Denman Arena

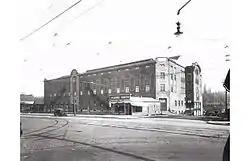
Photograph of Denman Arena in 1913

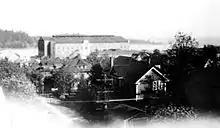
Denman Arena from the southwest

Denman Arena was an indoor arena located in the West End neighbourhood of Vancouver, British Columbia. The arena was located at 1805 West Georgia Street at the northwest corner with Denman Street. It opened in December 1911 and was destroyed by fire in 1936. Its primary use was for ice sports such as ice hockey. It was the home ice rink of the Vancouver Millionaires professional ice hockey team, and was the location of the 1915 Stanley Cup championships. The arena was also used for other sports, musical performances, and public assemblies. It was an assembly point for Canadian servicemen during World War I. The 10,500-seat arena was the largest in Canada at the time, and introduced mechanically frozen or "artificial" ice to Canada.